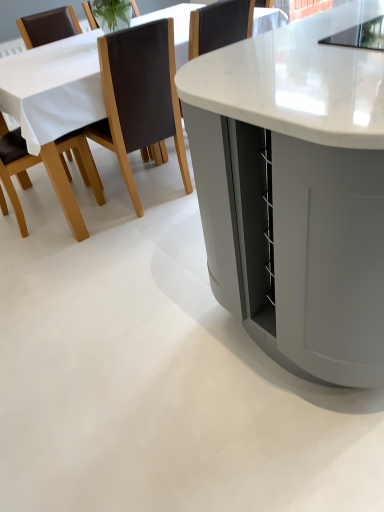
Question: In the image, there is a brown leather chair at left, the 2th chair in the right-to-left sequence. From a real-world perspective, Pinpoint some places in the vacant space underneath brown leather chair at left, the 2th chair in the right-to-left sequence. Your answer should be formatted as a list of tuples, i.e. [(x1, y1)], where each tuple contains the x and y coordinates of a point satisfying the conditions above. The coordinates should be between 0 and 1, indicating the normalized pixel locations of the points in the image.
Answer: [(0.095, 0.436)]